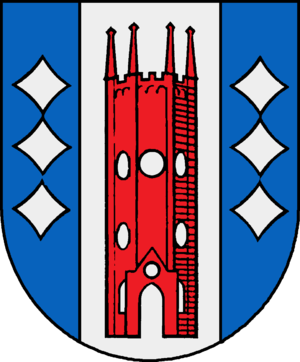
Panker est une commune d’Allemagne de l’arrondissement de Plön dans le Schleswig-Holstein. Elle est composée des villages de Darry, Gadendorf, Matzwitz, Sajendorf, Todendorf et du domaine de Panker. Sa population était de 1 565 habitants au 31 décembre 2008.